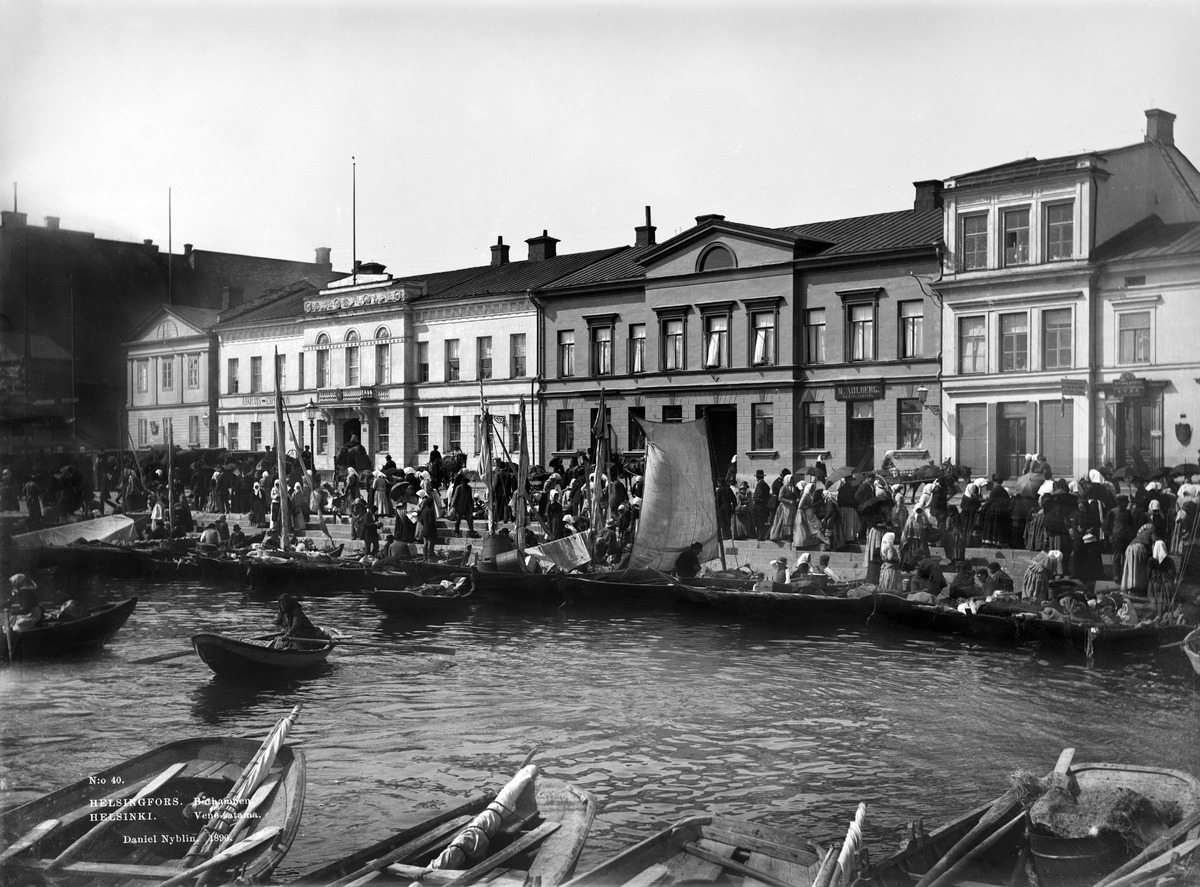
Kauppatori
sisällön kuvaus: Kauppatori. Kalanmyyntiä veneistä Kolera-altaalla. Taustalla Eteläranta 16, 14, 12. mustavalkoinen
Kuvaaja: Nyblin, Daniel, valokuvaaja
Ajankohta: kuvausaika 1890
Paikka: Suomi, Uusimaa, Helsinki, Kaartinkaupunki Helsinki, Eteläranta 16, 14, 12
Aiheet: kauppa torikauppa, myyjät, veneet, rannat, kalastajat